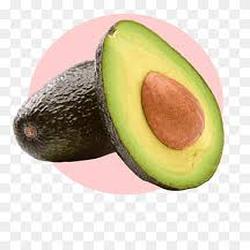
Label: Avocado